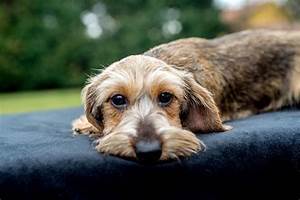
Label: dog